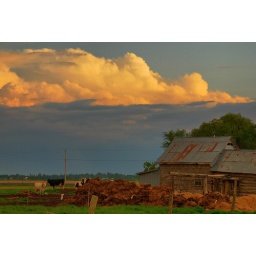
A large cloud bank rolls in over a small barn and some cows at sunset.